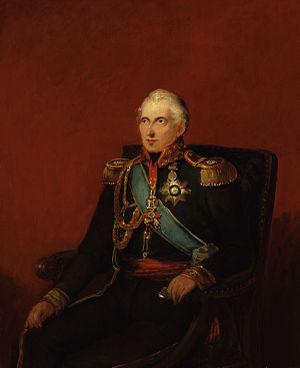
La famille Pozzo di Borgo est une famille subsistante de la noblesse française originaire de Corse où elle était connue dès le XVᵉ siècle. Elle a une filiation prouvée depuis 1629 et fut maintenue noble en 1774 par le Conseil souverain de Corse. Elle a formé de nombreux rameaux, encore subsistants.